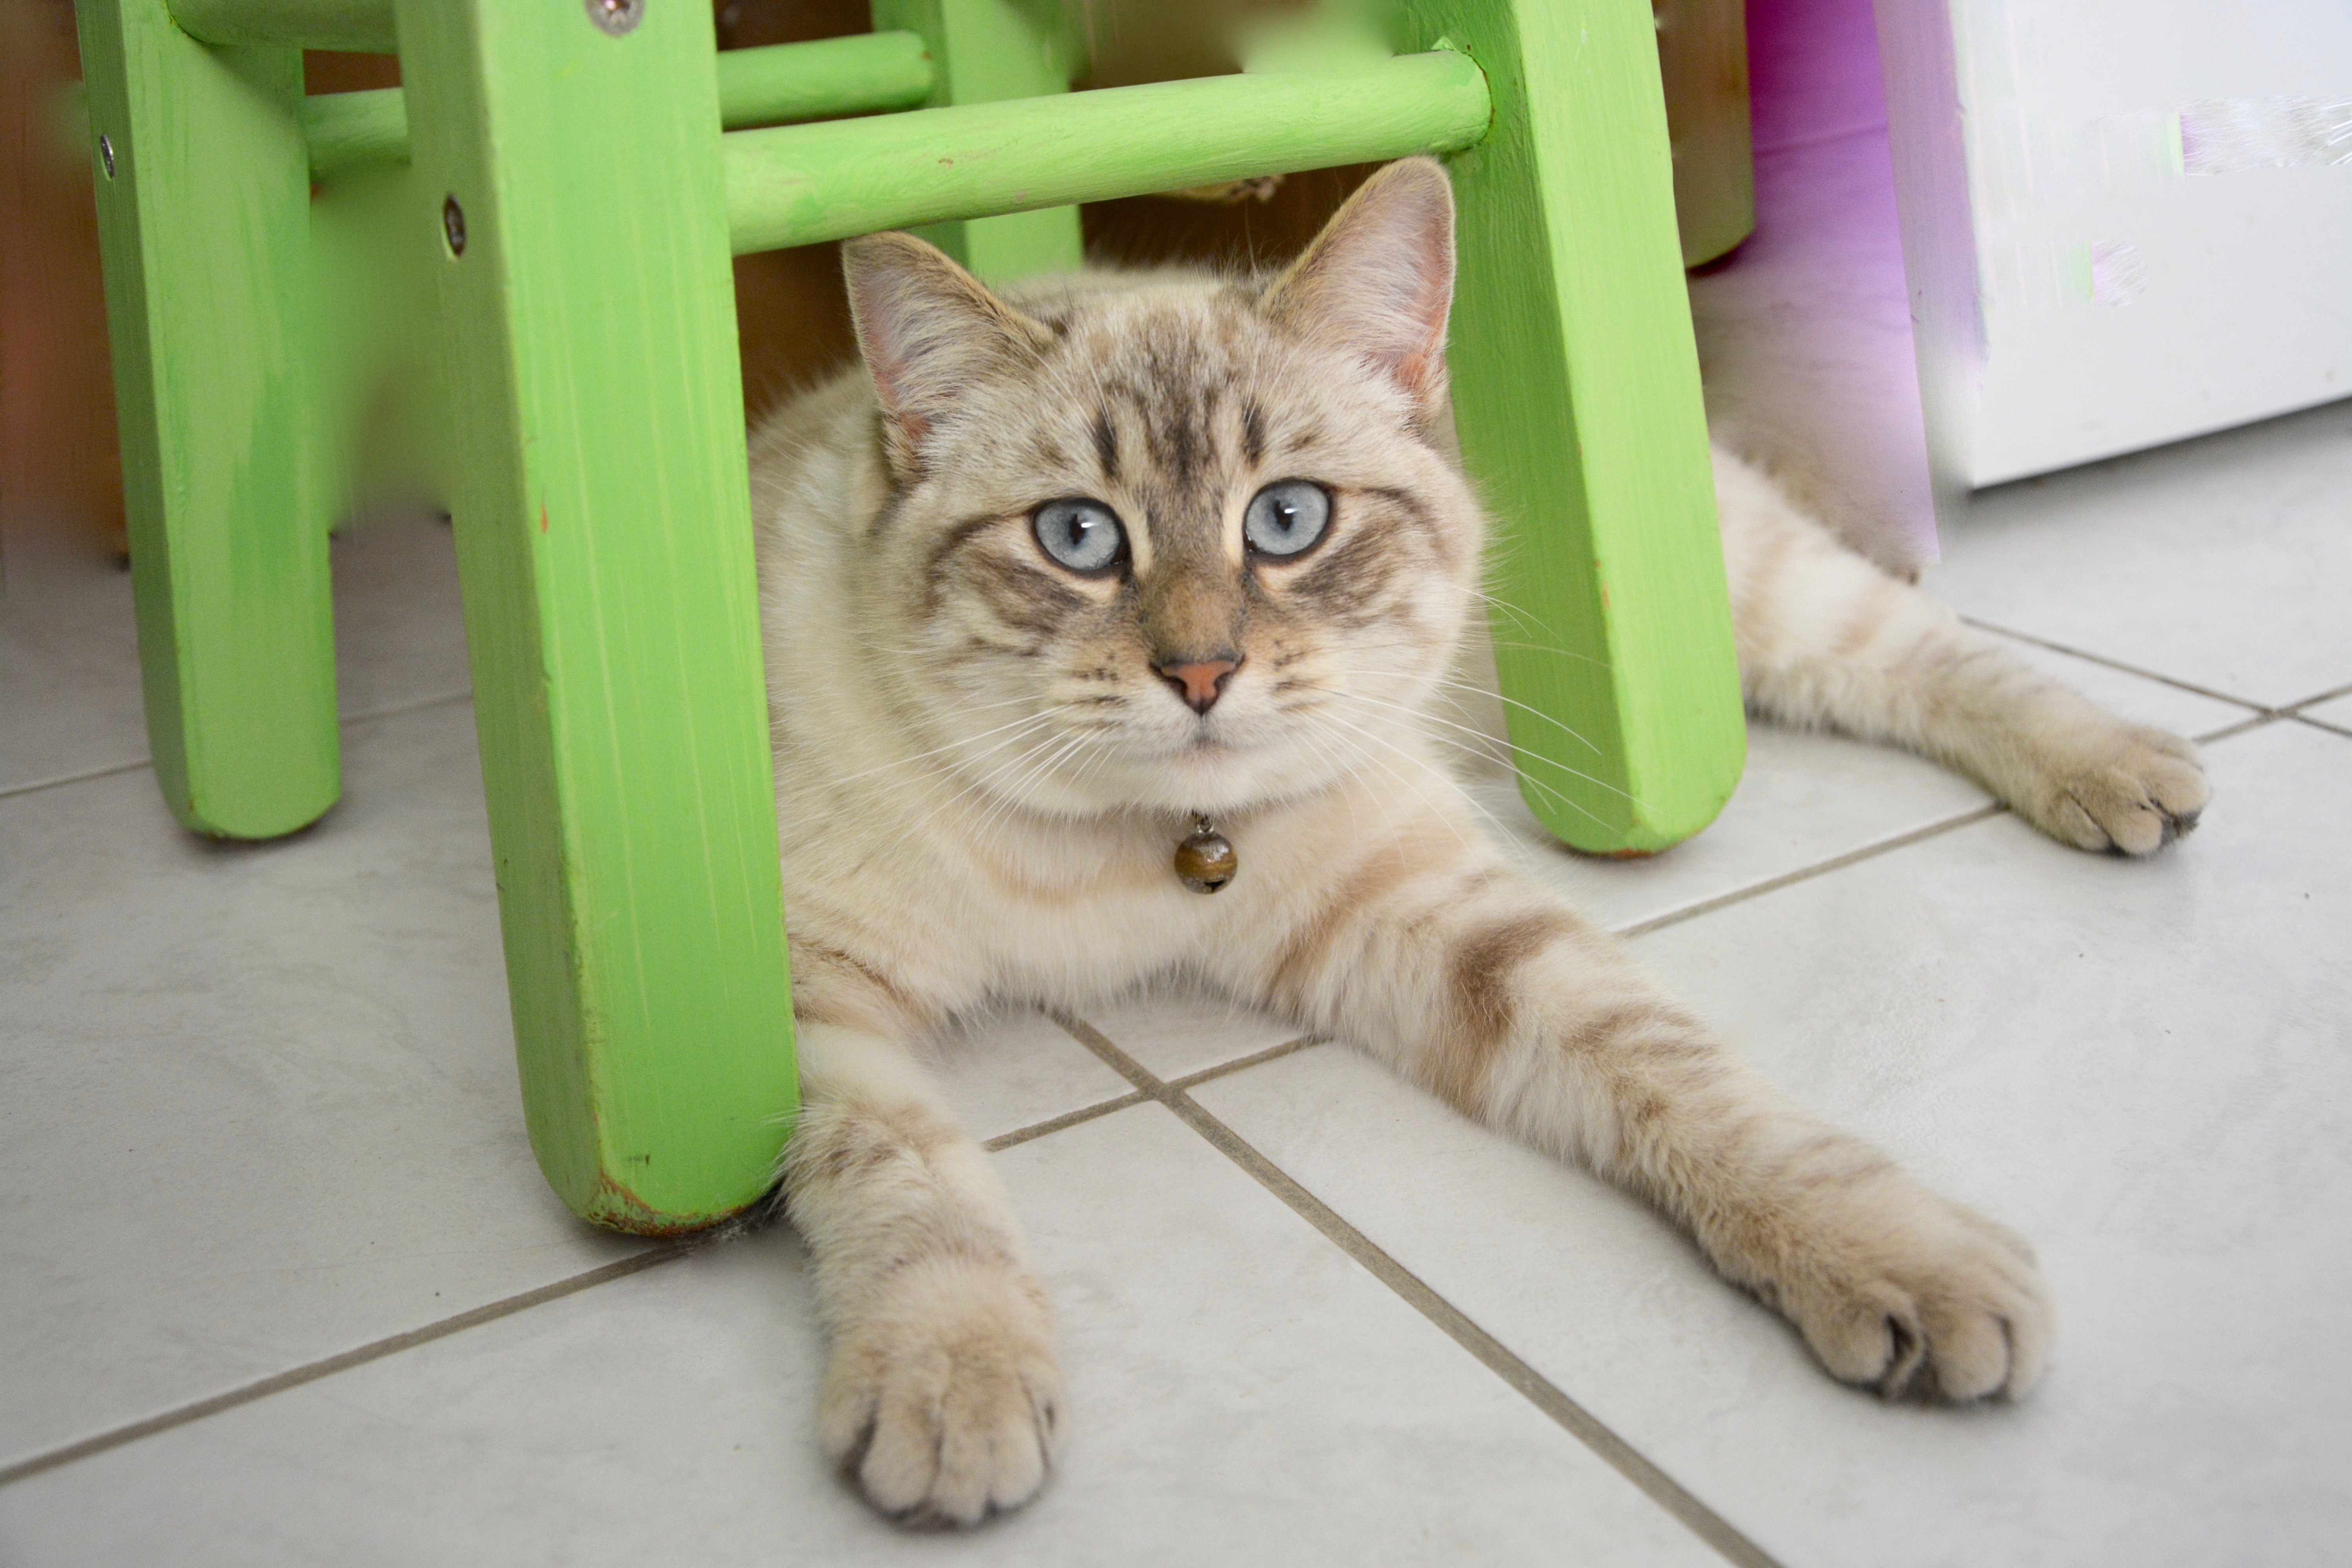
animal, cute, kitten, cat, feline, mammal, domestic animal, pets, whiskers, kitty, pussy, vertebrate, tabby cat, european shorthair, small to medium sized cats, cat like mammal, domestic short haired cat, american shorthair